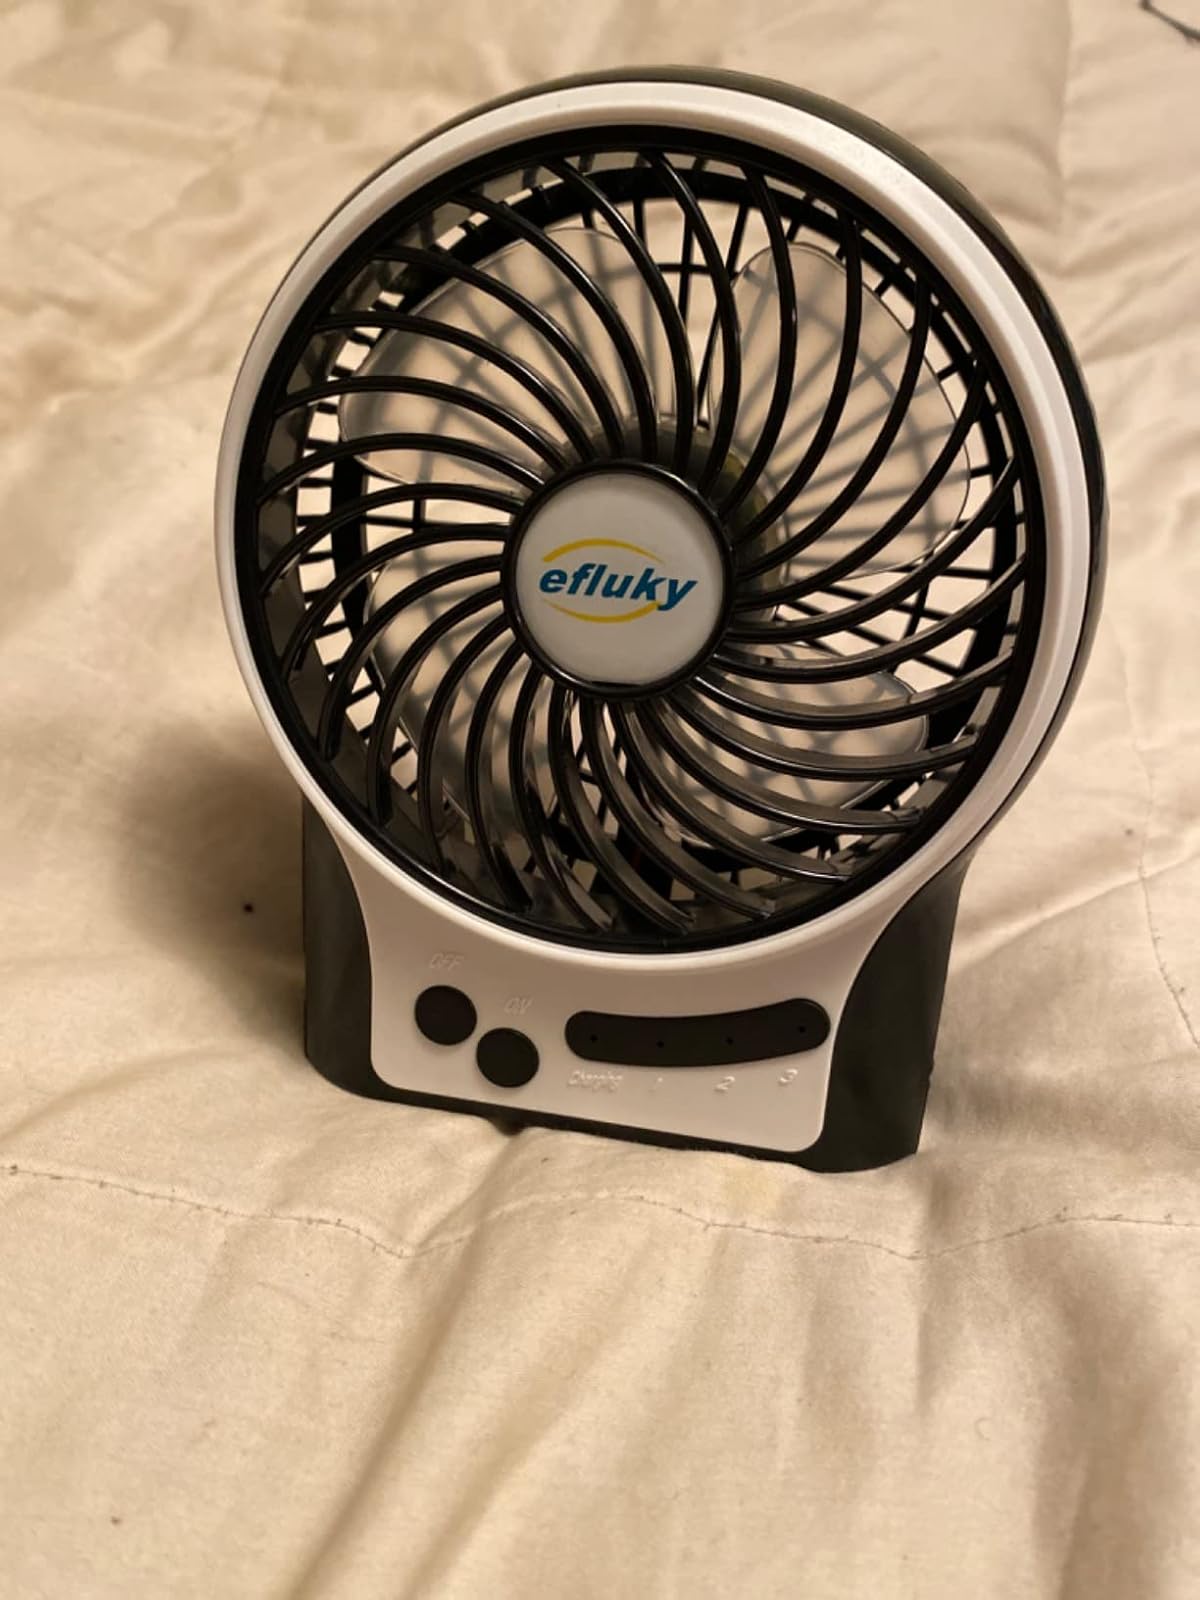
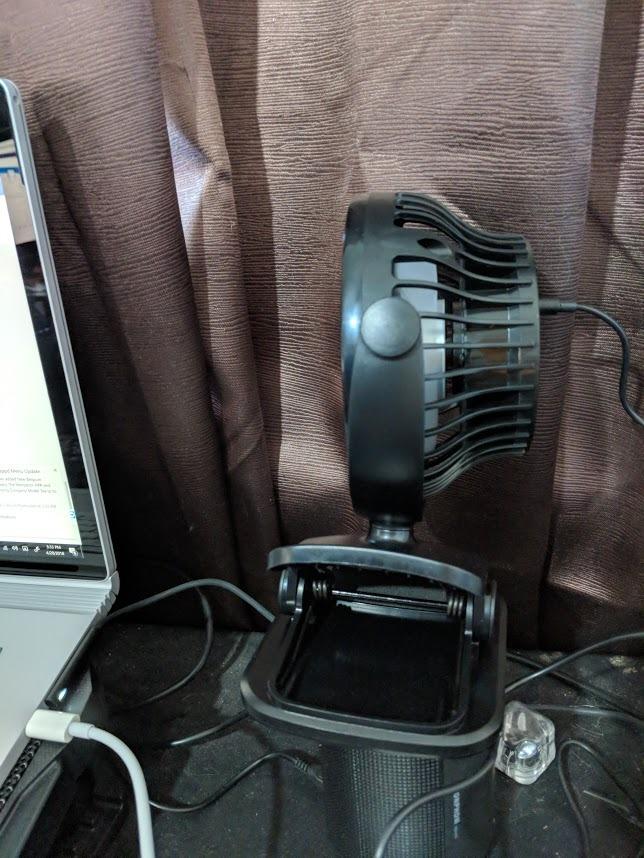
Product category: fan
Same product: no